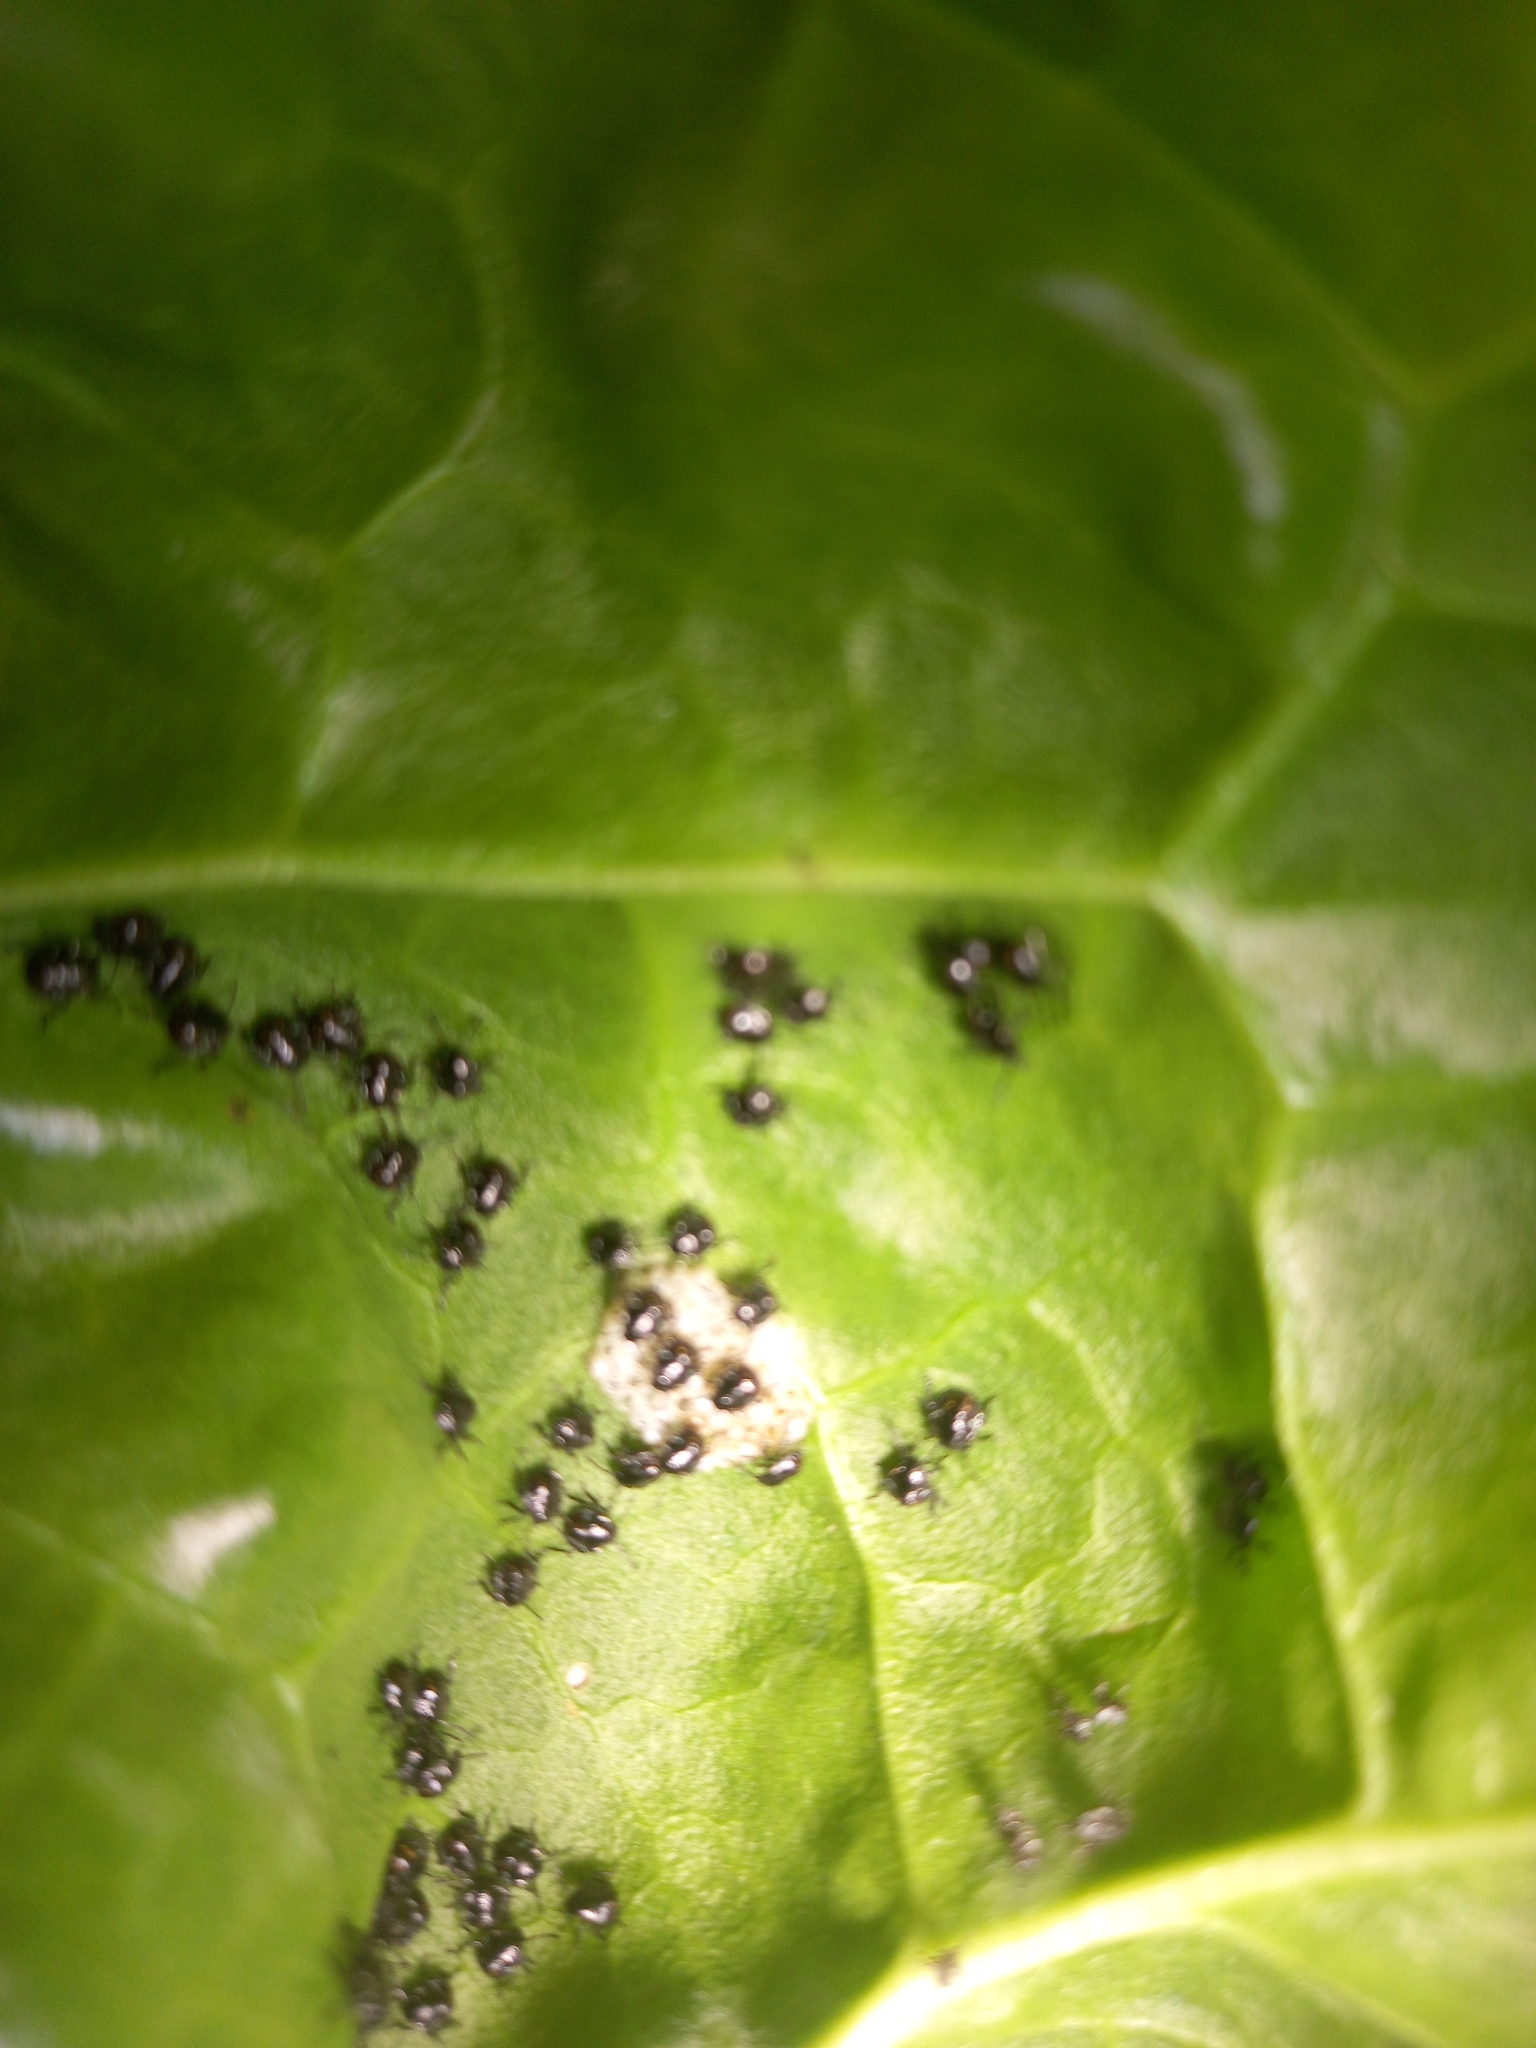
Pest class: stink_bug